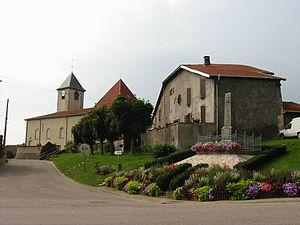
Fraimbois est une commune française située dans le département de Meurthe-et-Moselle, en région Grand Est.